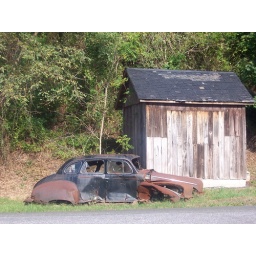
junky car along the road in pa